Kirirom Institute of Technology

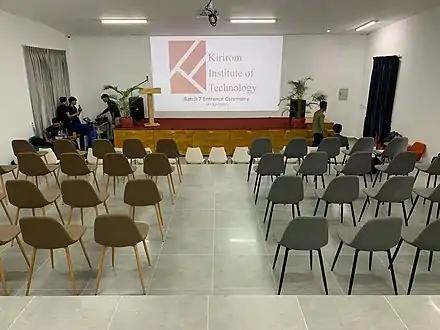
Inside the Auditorium

Internship program is organized by the form of virtual companies that are managed by students and having a president for each company. Each virtual company is assigned with number of projects and all students take in charge under the president.